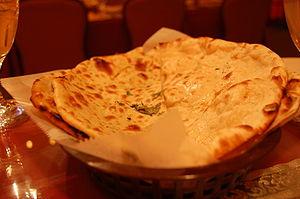
La farine atta est une farine de blé indienne non raffinée, utilisée pour fabriquer la plupart des pains plats d'Asie du Sud. Elle est obtenue par le broyage de variétés de blé dur qui représentent 90 % de la récolte indienne de blé.